Mykola Koval (baritone)

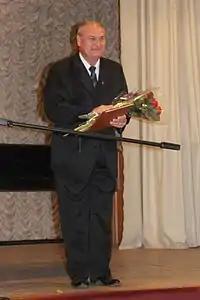
Mykola Koval, 2013

Mykola Koval (born 1 February 1952) is a Belarusian-born operatic baritone. He was born in Brest Region and studied solo singing in Minsk Conservatory and then in Moscow Conservatory. Since 1981, he has been a singer at the Kyiv Opera and Ballet Theatre. People's Artist of Ukraine. Since 1995, he has been a professor of Kyiv University of National Culture and Art.